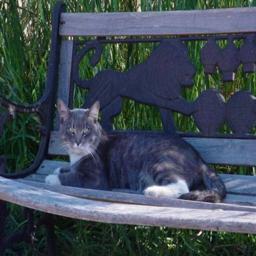
Animal: cats